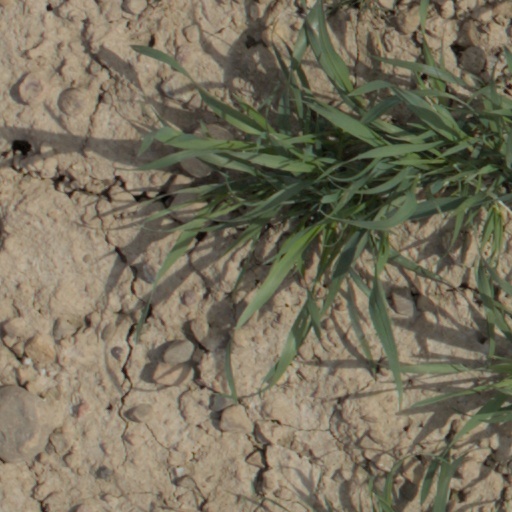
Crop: wheat